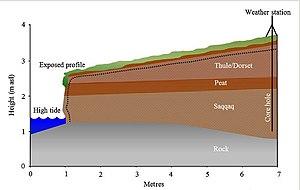
Site archéologique de Qajaa.
La culture de Saqqaq est une culture préhistorique du Groenland. Elle s'est développée sur la période comprise entre 2 500 et 800 ans av. J.-C. Avec celle de l'Indépendance I, attestée durant les IIIᵉ millénaire av. J.-C. et IIᵉ millénaire av. J.-C., le Saqqaquien est l'une des deux plus anciennes cultures archéologiques connues au Groenland. La culture de Saqqaq est également attestée au nord-est du Nunavut, au sein de la péninsule de Bache, une terre située sur l'île d'Ellesmere.